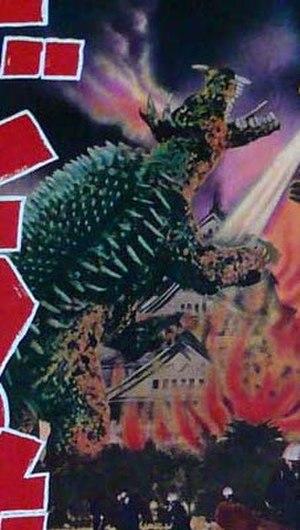
Anguirus est un kaiju apparu en 1955 dans le film Le Retour de Godzilla. Il est le deuxième monstre à avoir été créé par la société Tôhô, un an après Godzilla. Il est d'ailleurs le premier monstre à affronter Godzilla.